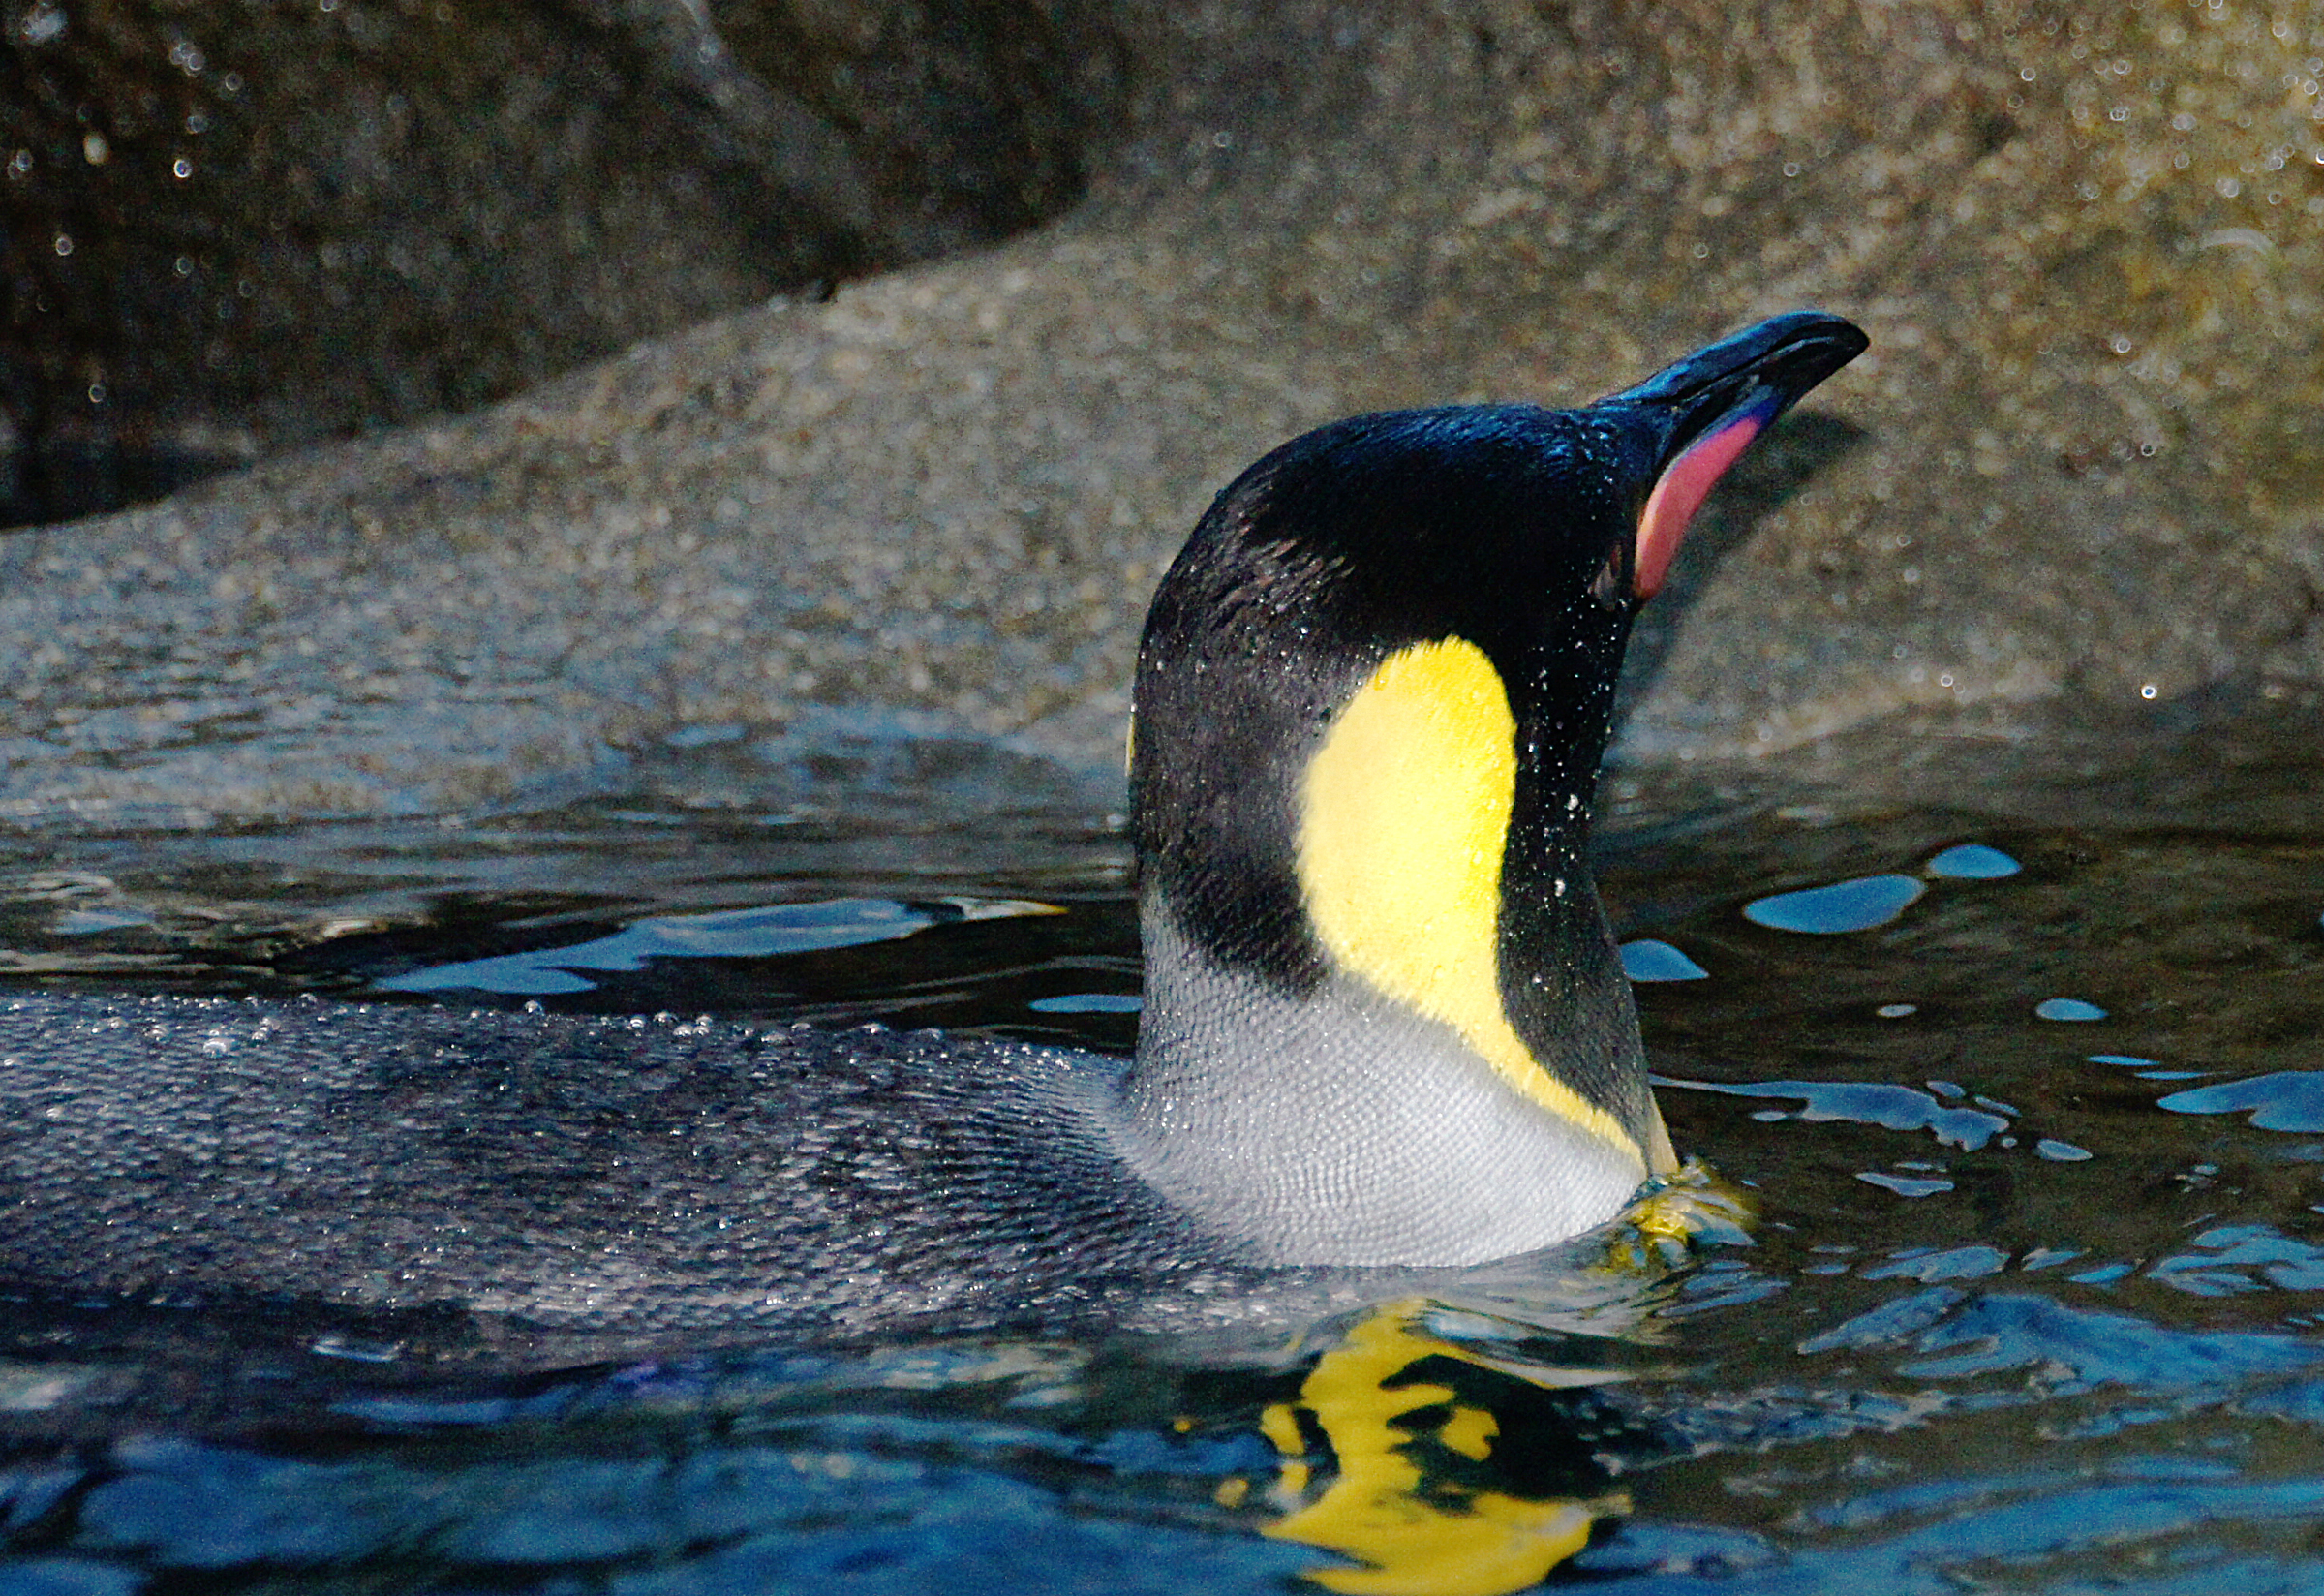
water, bird, wildlife, zoo, beak, fauna, duck, vertebrate, waterfowl, calgary, kingpenguins, water bird, ducks geese and swans, seaduck